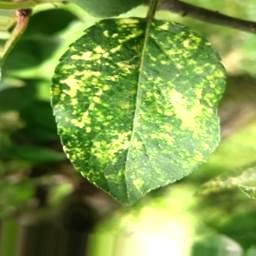
Label: Apple_Mosaic